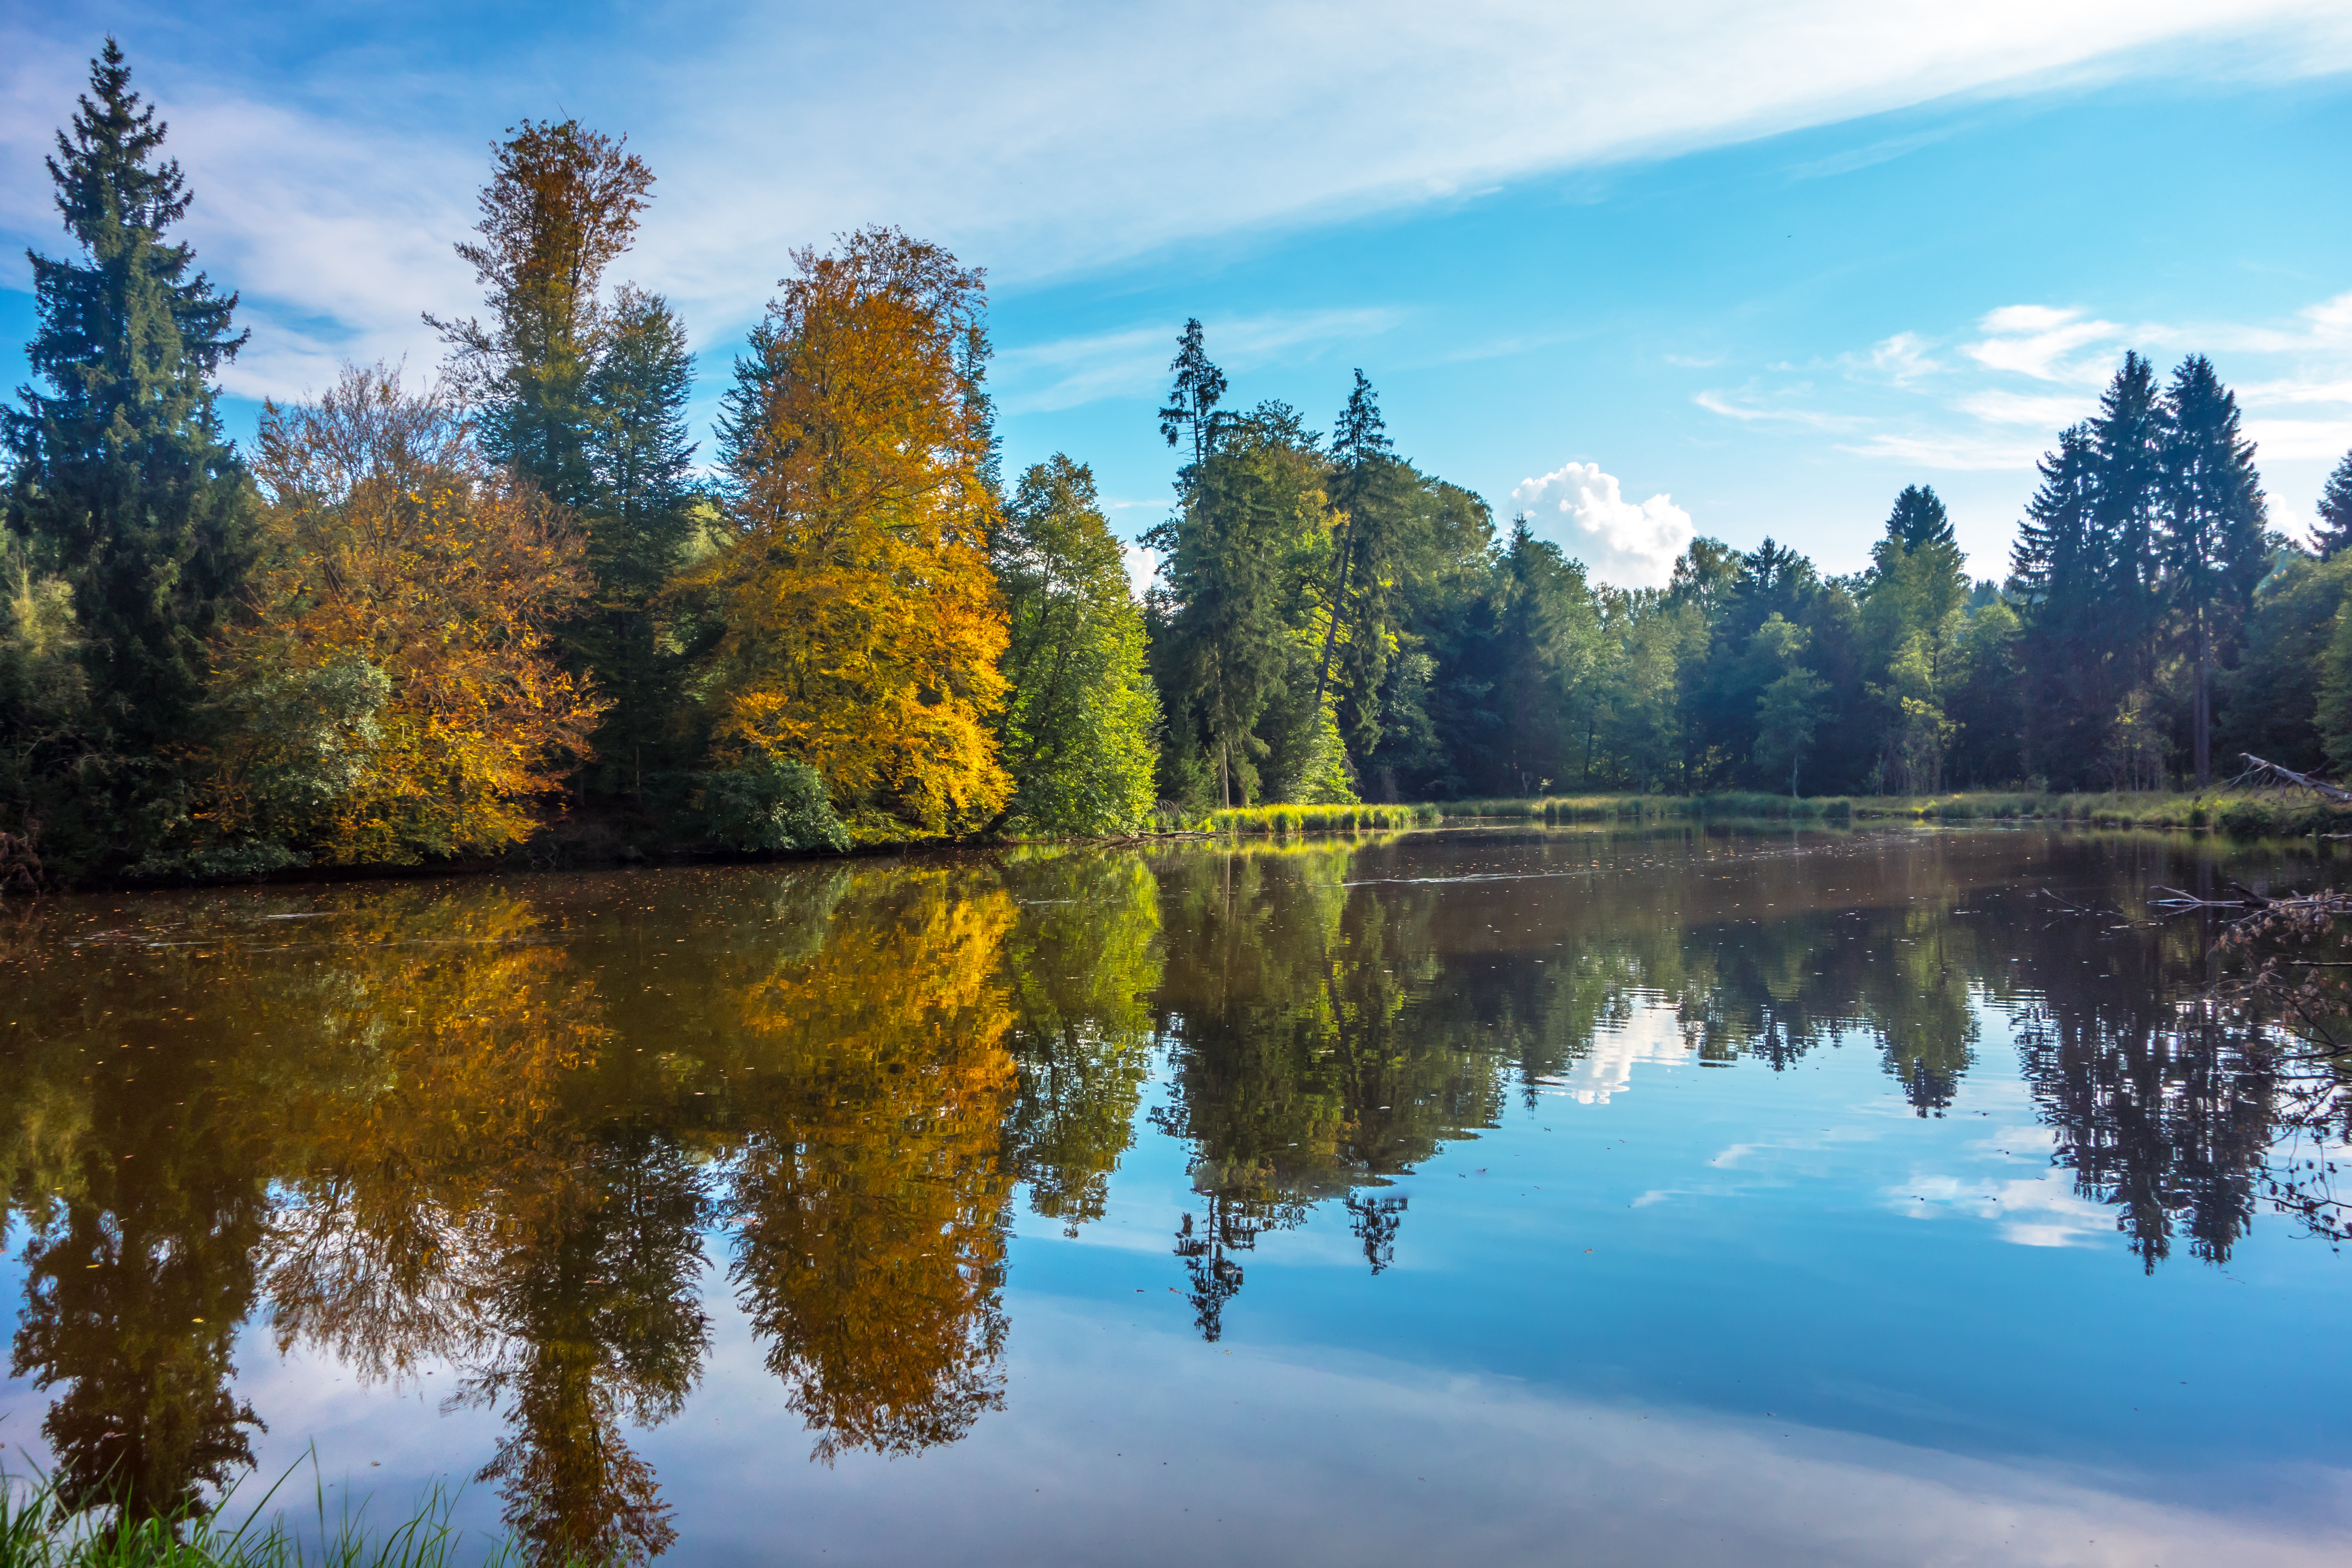
landscape, tree, water, nature, forest, wilderness, mountain, light, sky, sun, meadow, morning, leaf, lake, river, mountain range, pond, golden, reflection, autumn, shadow, reservoir, yellow, season, body of water, trees, leaves, loch, autumn forest, larch, ecosystem, mirroring, woody plant